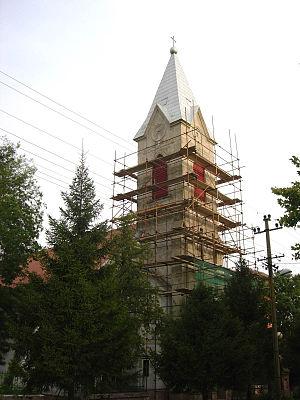
Le diocèse de Zrenjanin est un diocèse catholique de rite romain ; il est situé en Serbie. Son siège est situé à Zrenjanin, dans la province de Voïvodine. Il est actuellement administré par l'évêque László Német.
Banatska Topola est un village de Serbie situé dans la province autonome de Voïvodine. Il fait partie de la municipalité de Kikinda dans le district du Banat septentrional. Au recensement de 2011, il comptait 838 habitants.